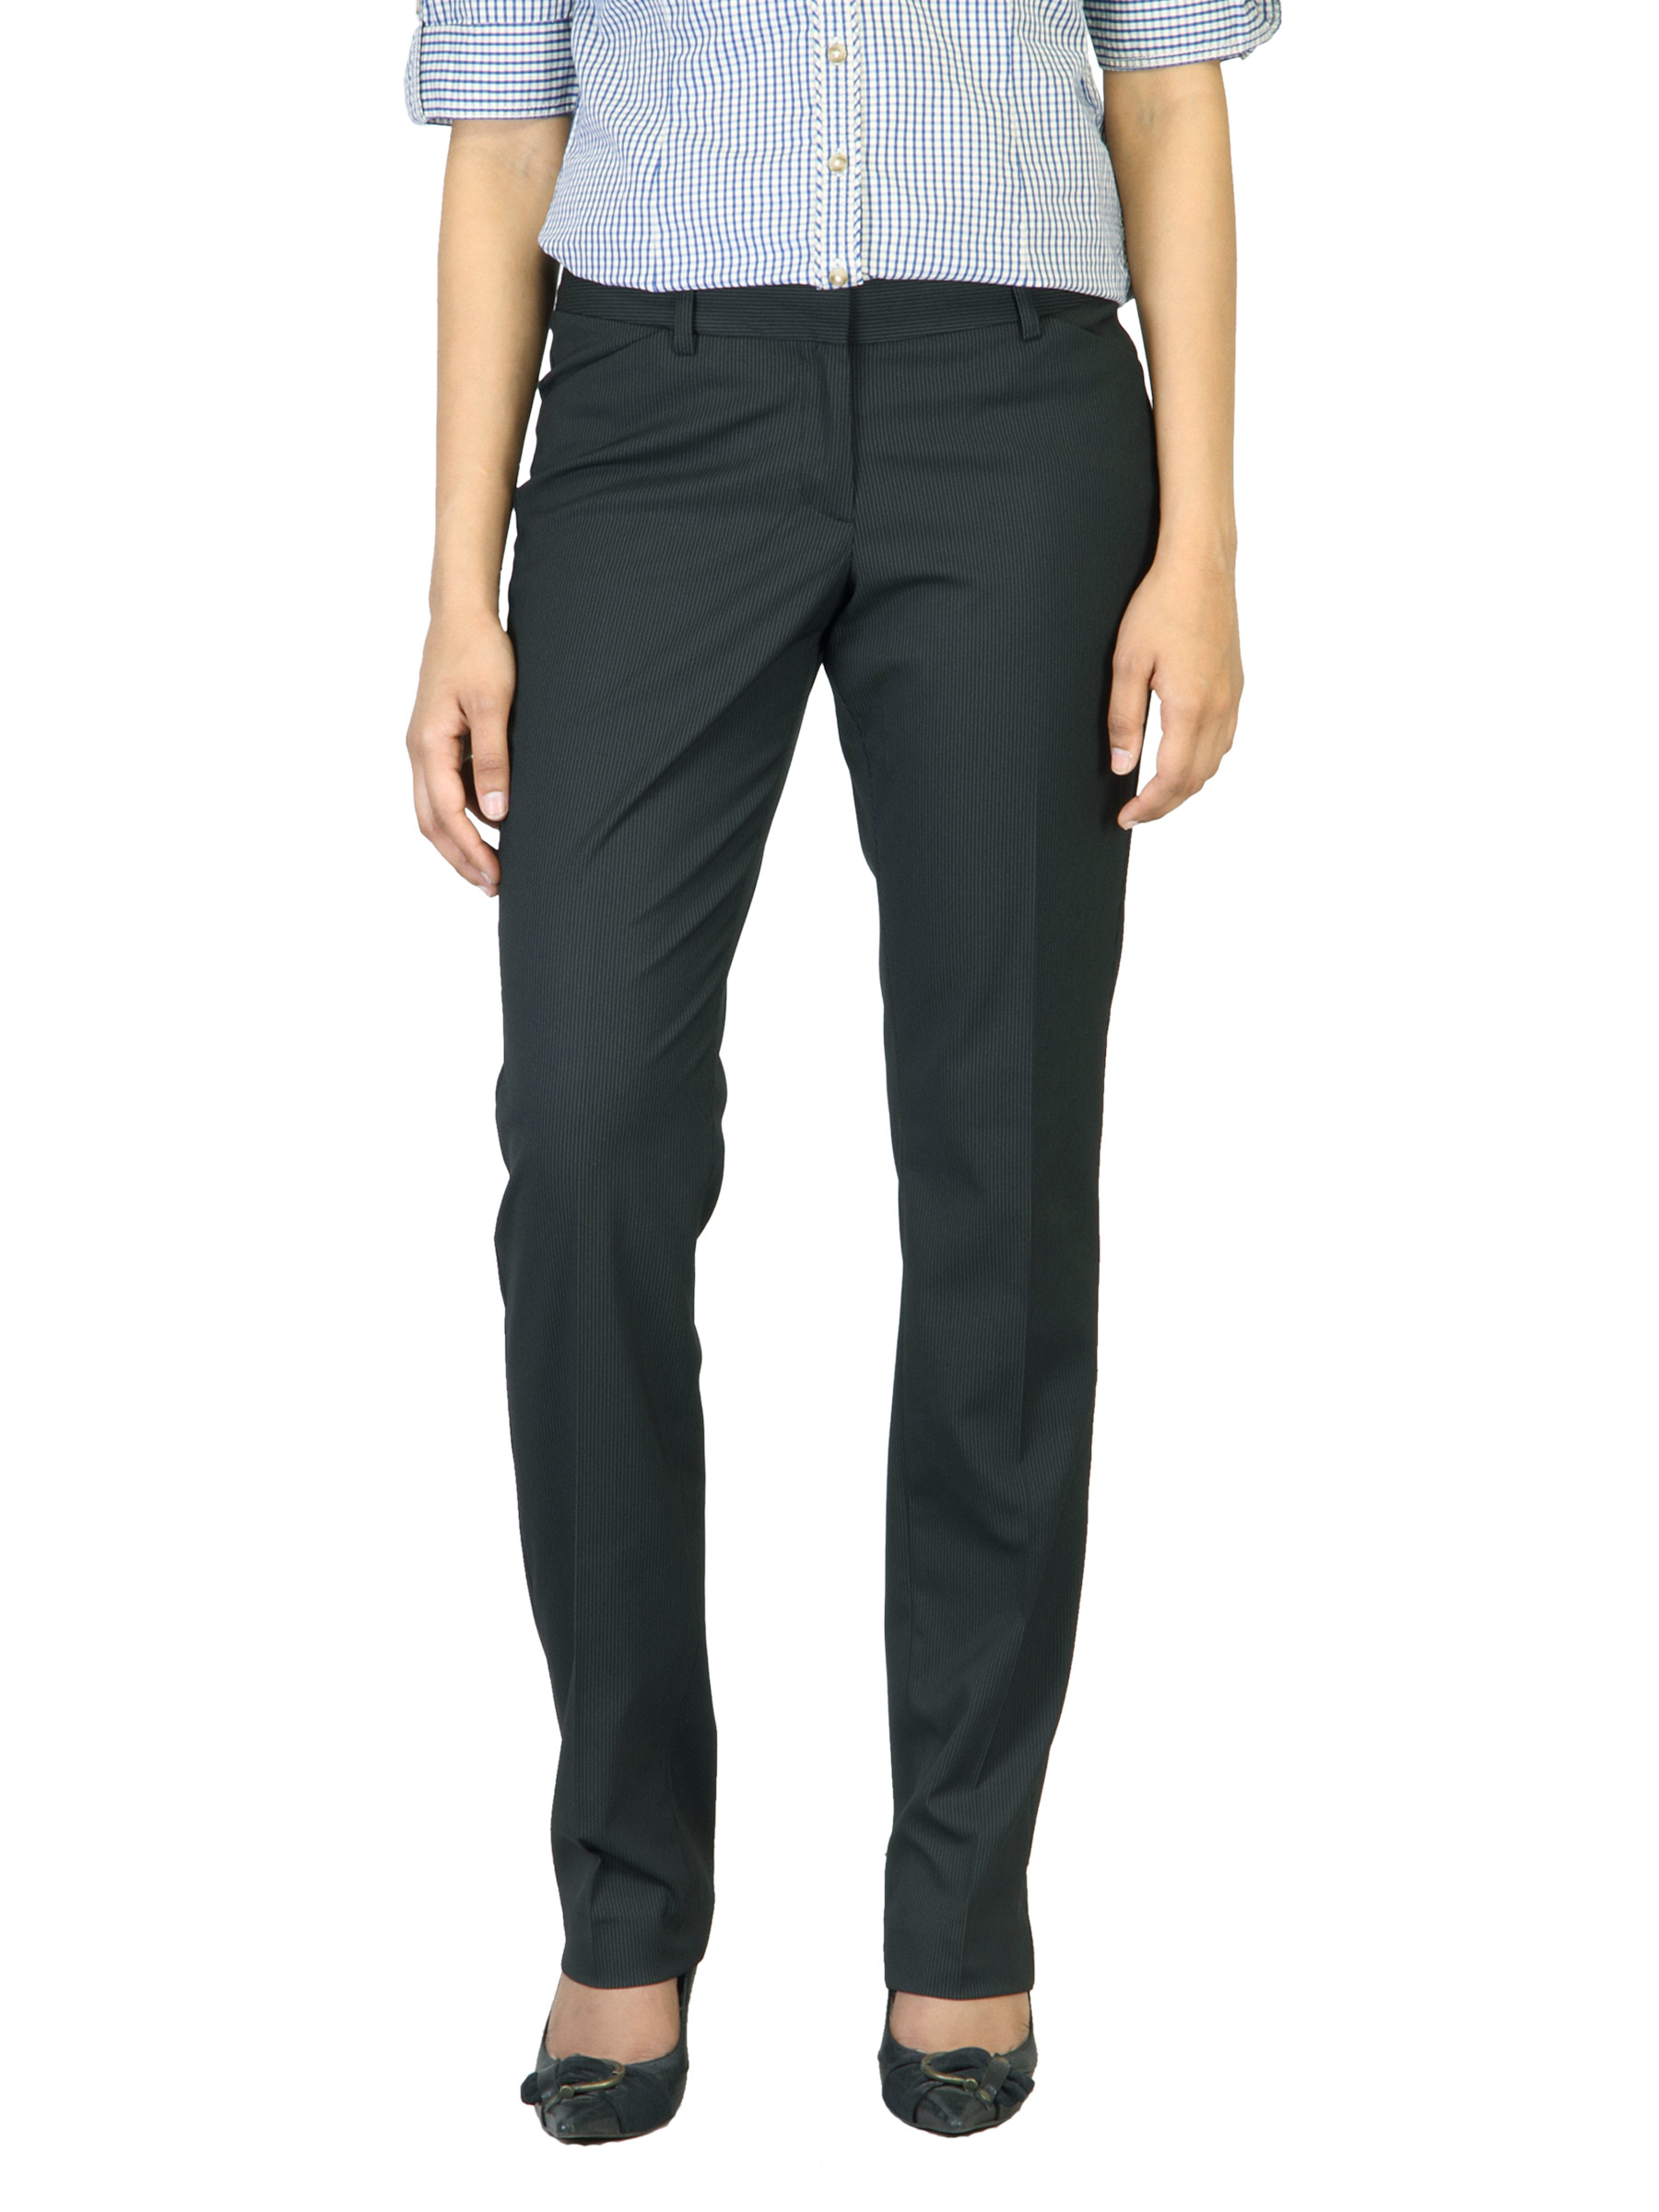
Scullers For Her Women Striped Black Trousers
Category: Apparel / Bottomwear / Trousers
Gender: Women
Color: Black
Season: Summer 2012
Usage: Formal